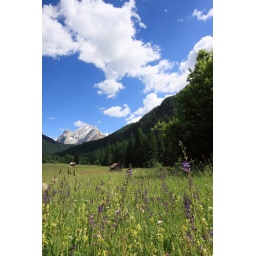
I think the house and mountain are just a bit to small in this shot.